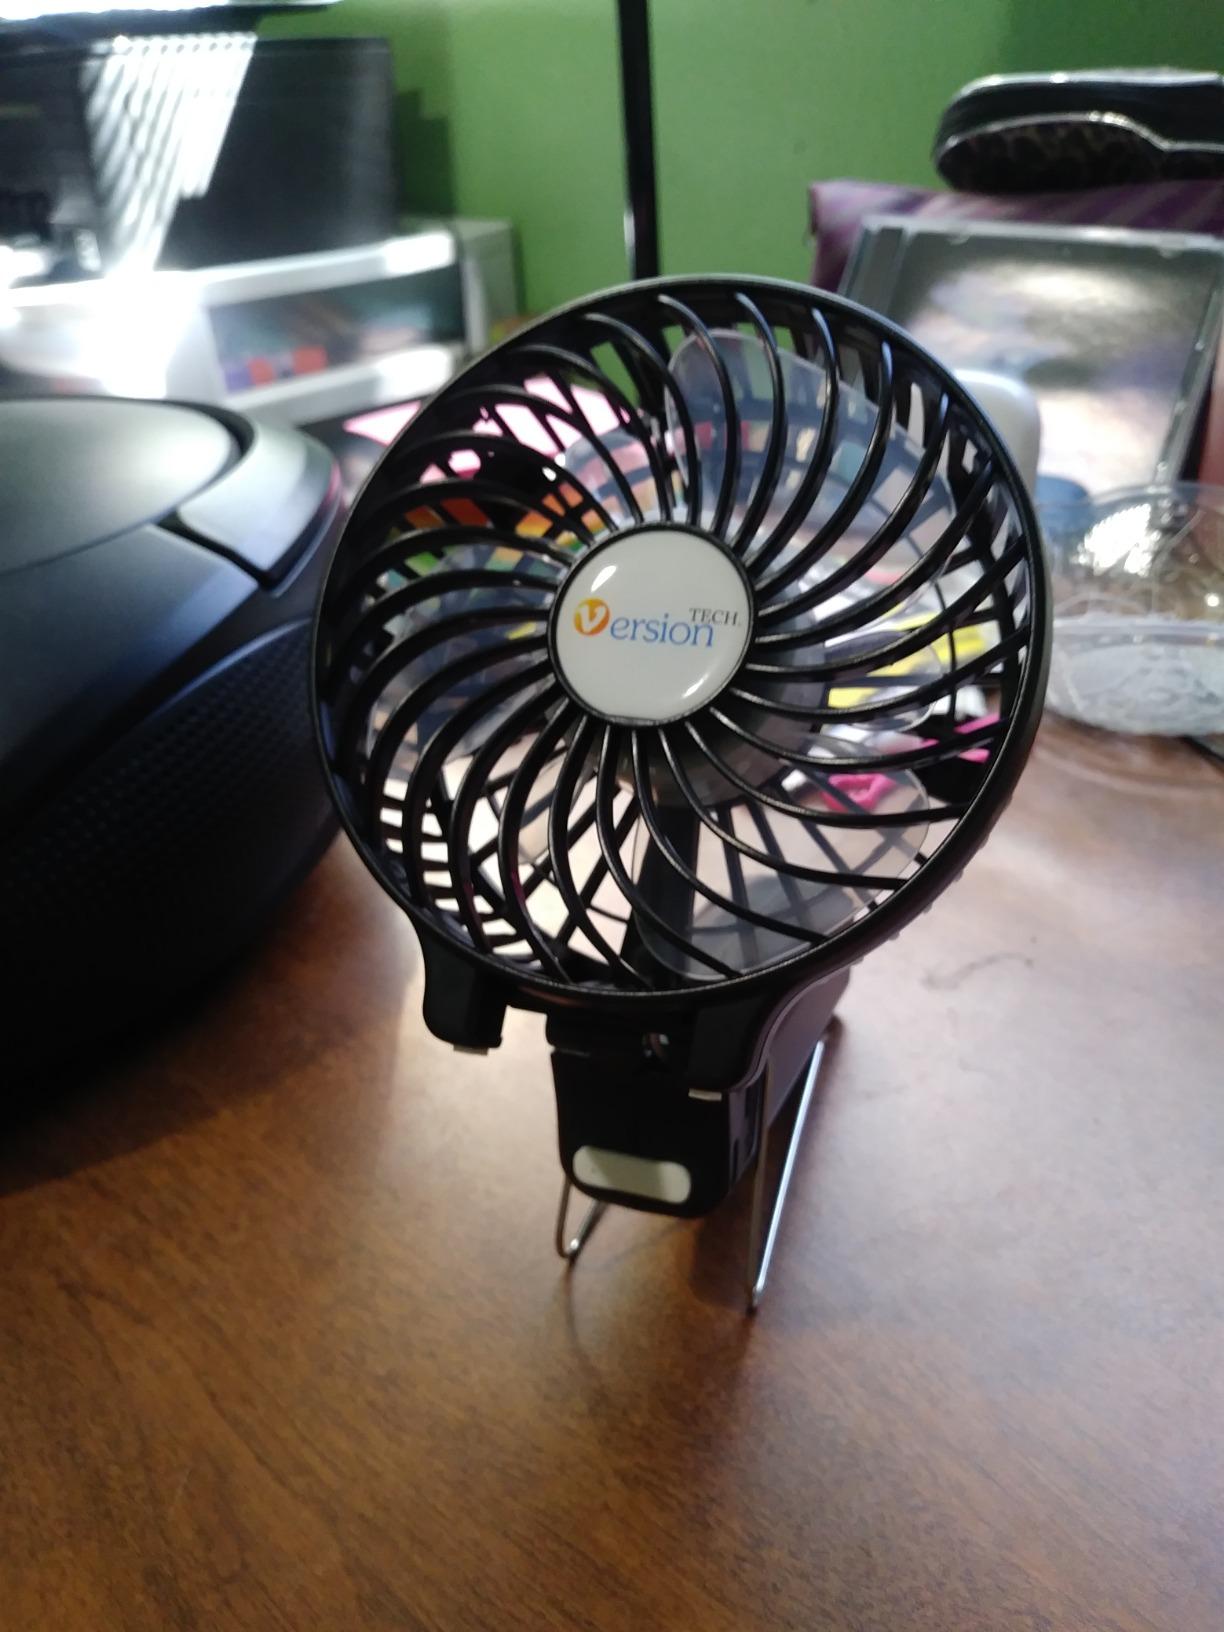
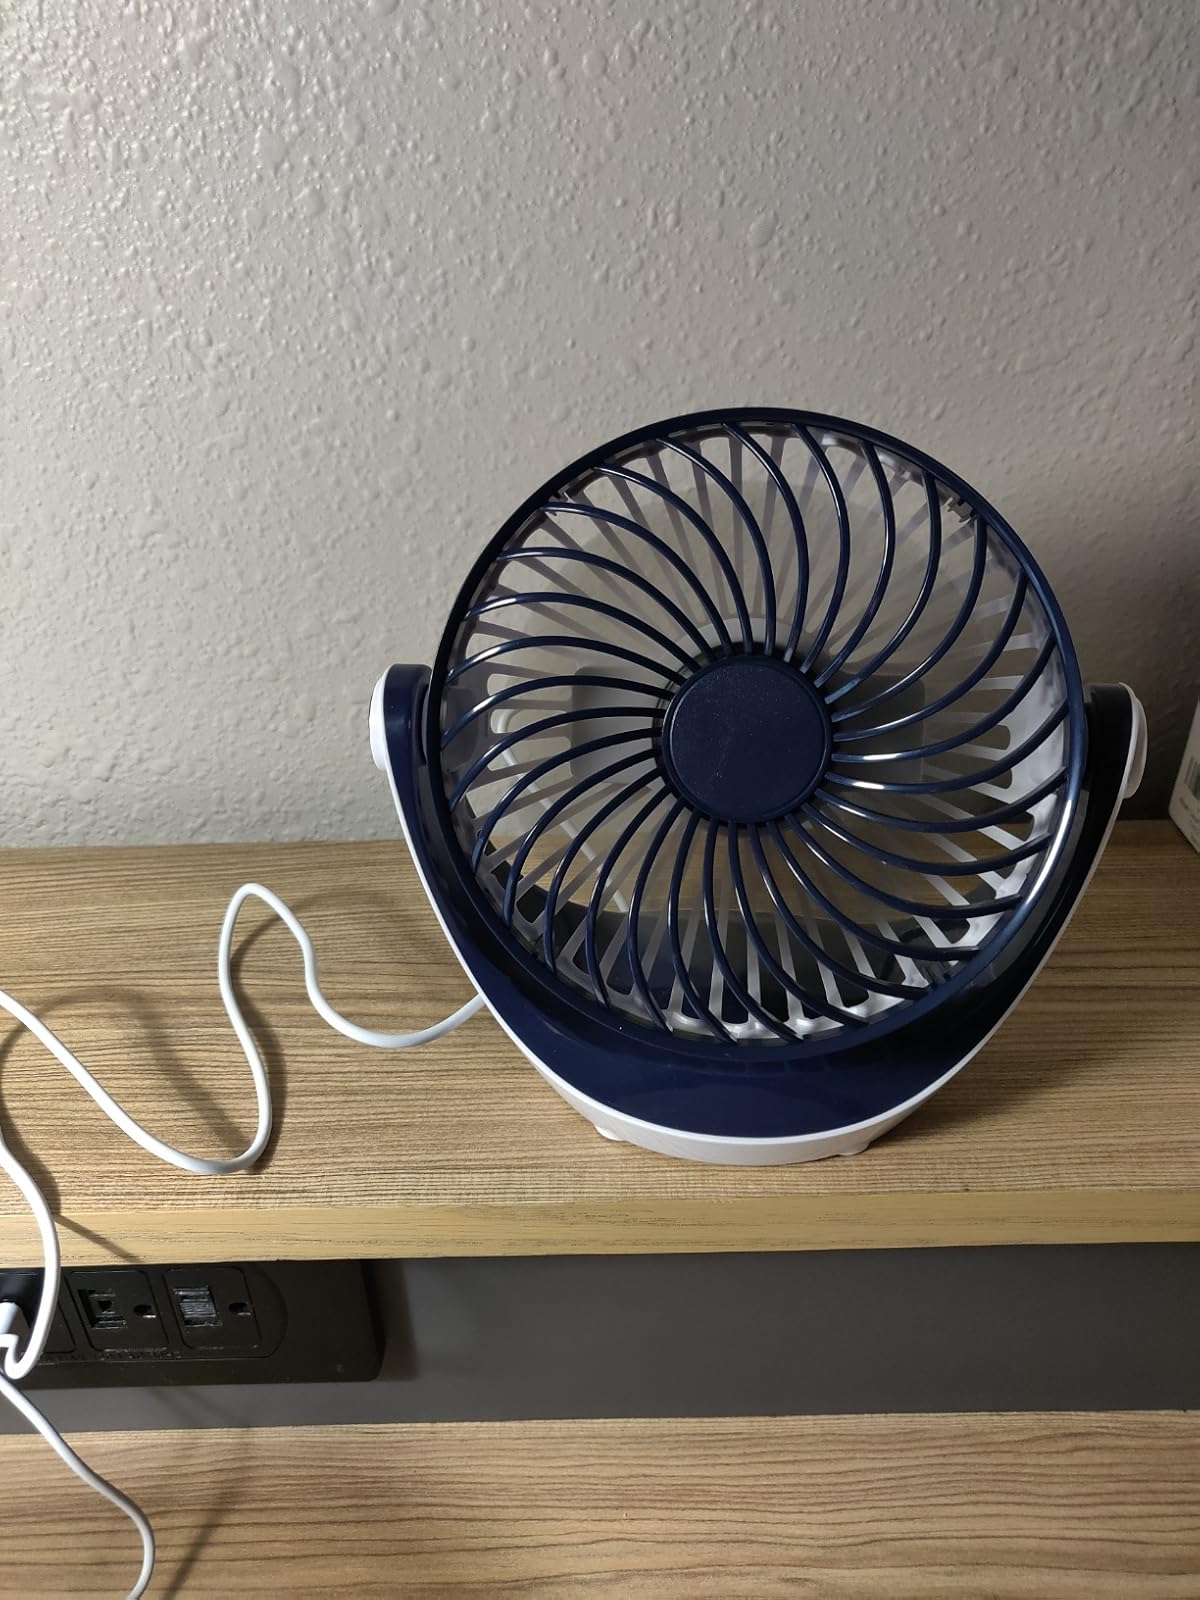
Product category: fan
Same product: no